Waldo Grade

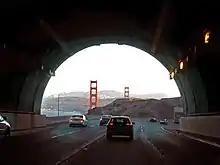
View of Golden Gate Bridge for southbound traffic on Redwood Highway at the southern portal of the Robin Williams Tunnel (2014)

As San Francisco and the Golden Gate Bridge are hidden from the northern approach of US 101/SR 1 by hills, automobile travelers heading south along this route get their first views of the city and its iconic bridge upon exiting the tunnel's southbound bore.